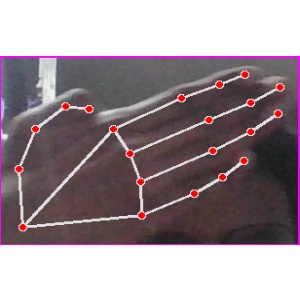
अक्षर: घ